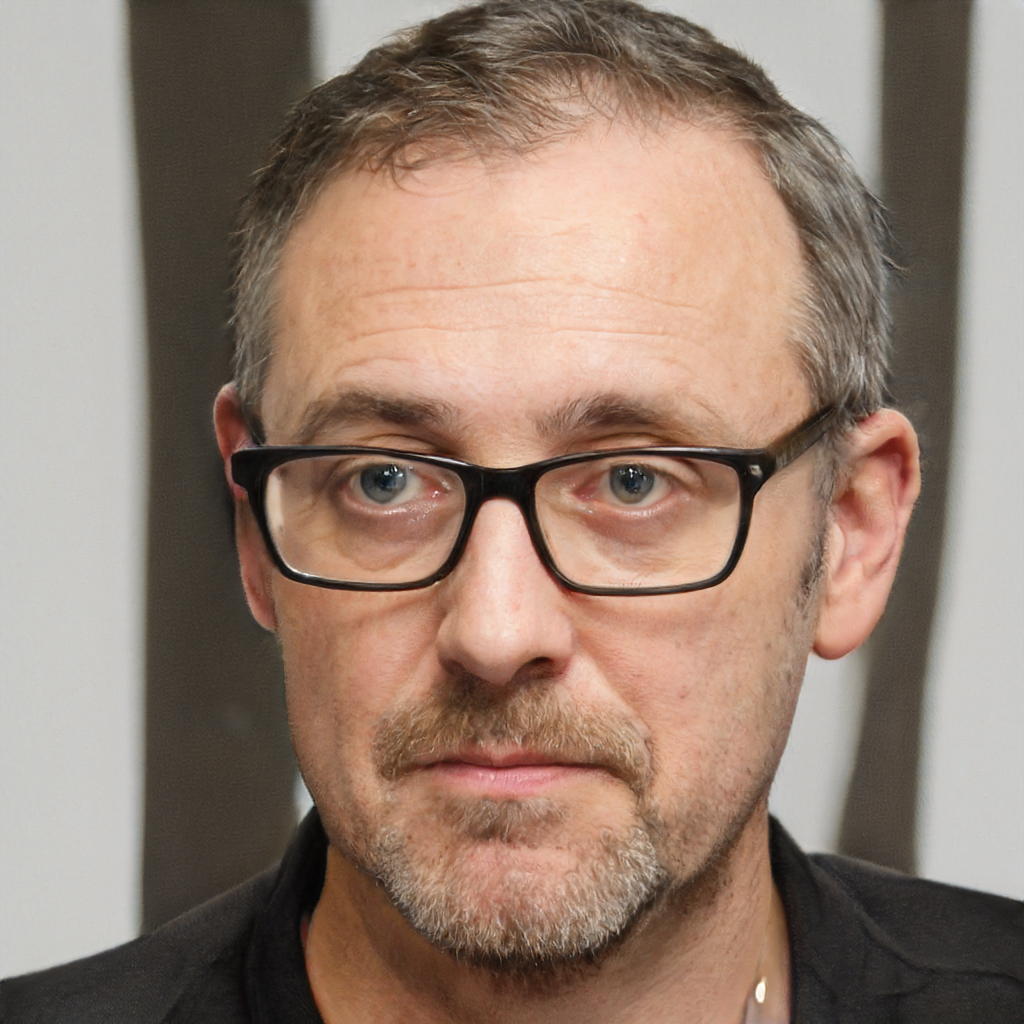
Label: Colored